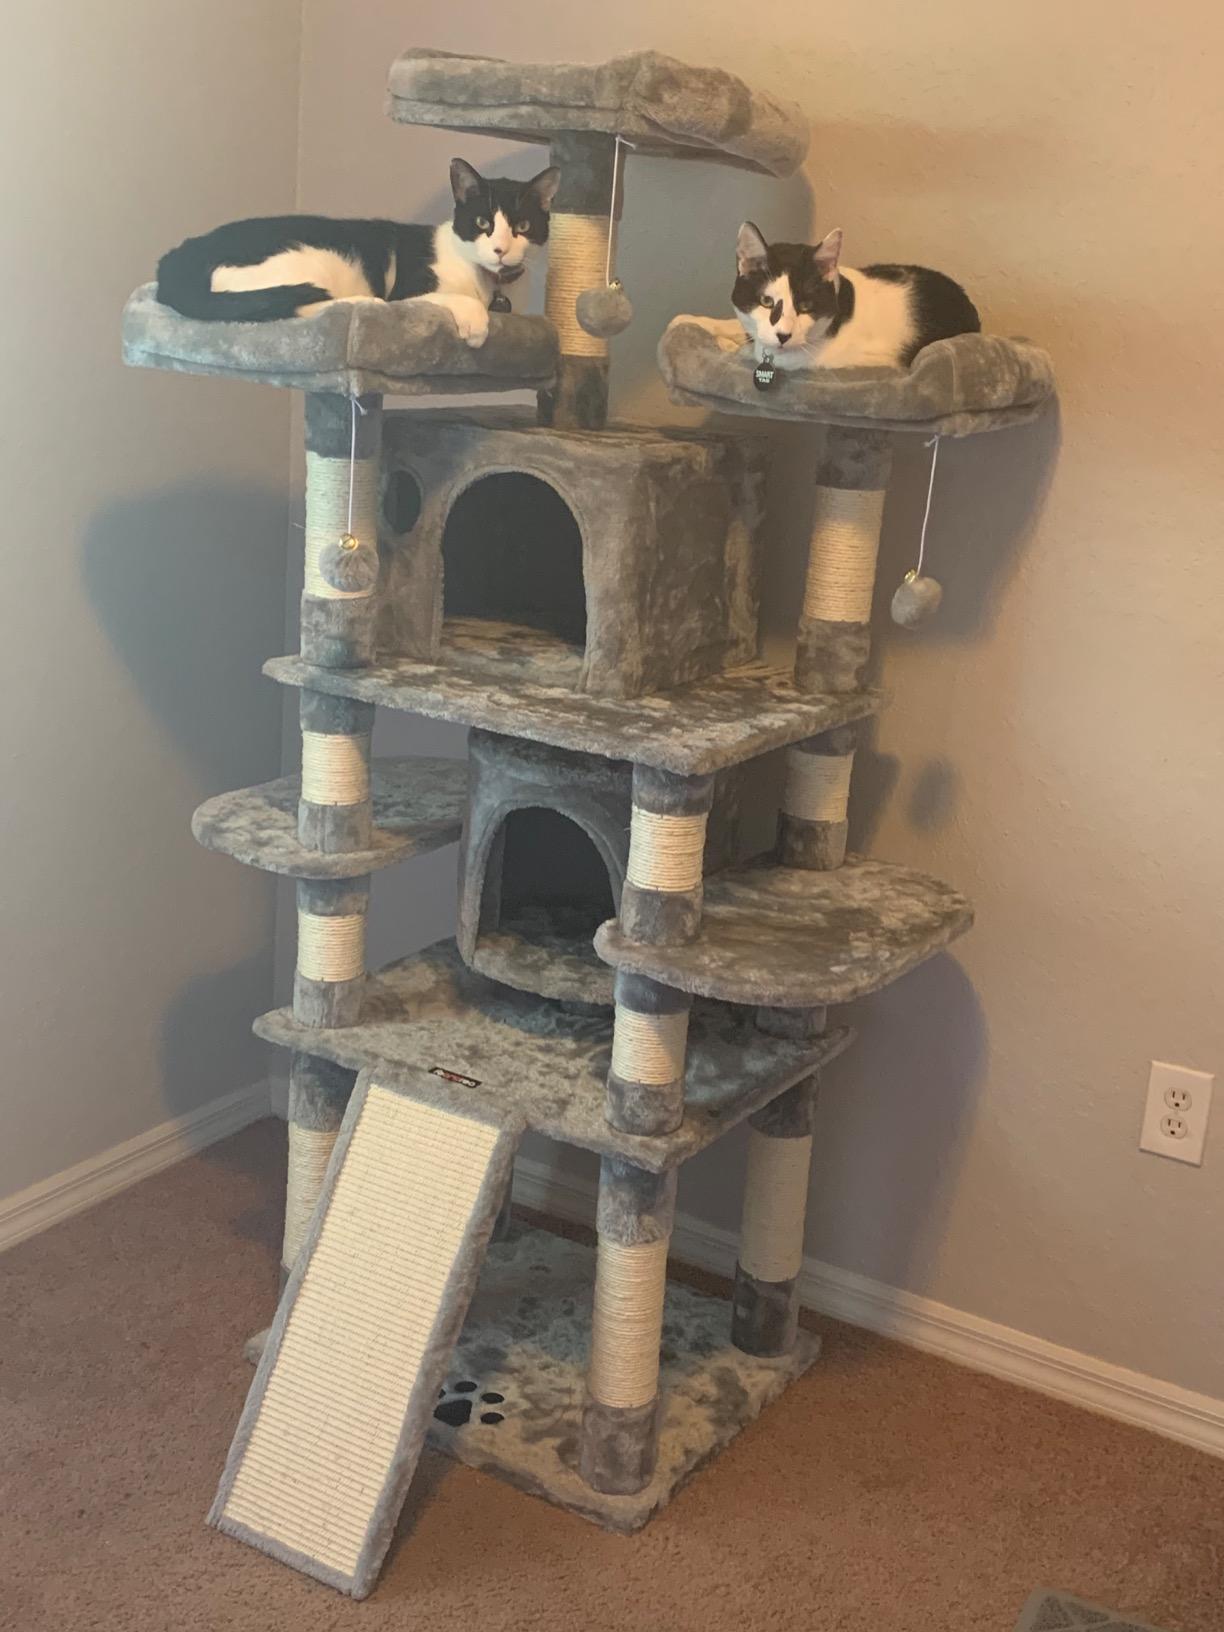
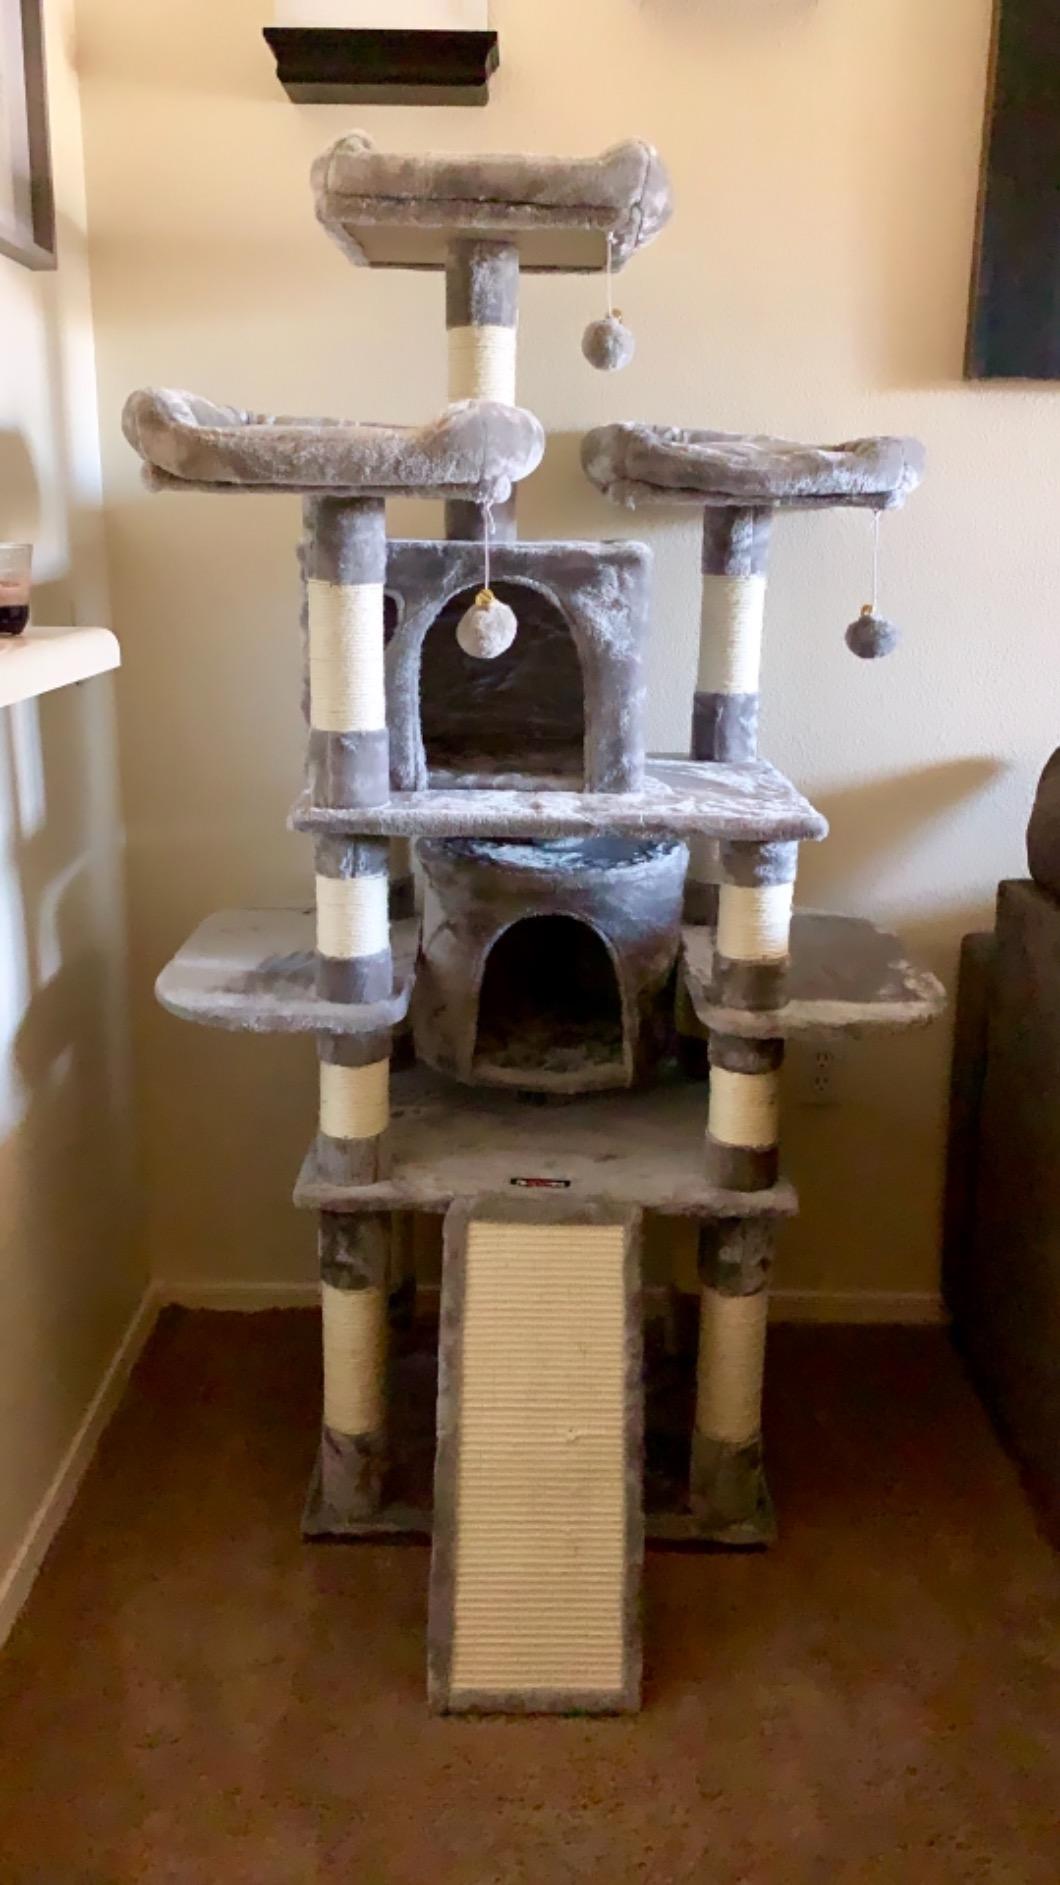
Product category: items_cat tree
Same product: yes